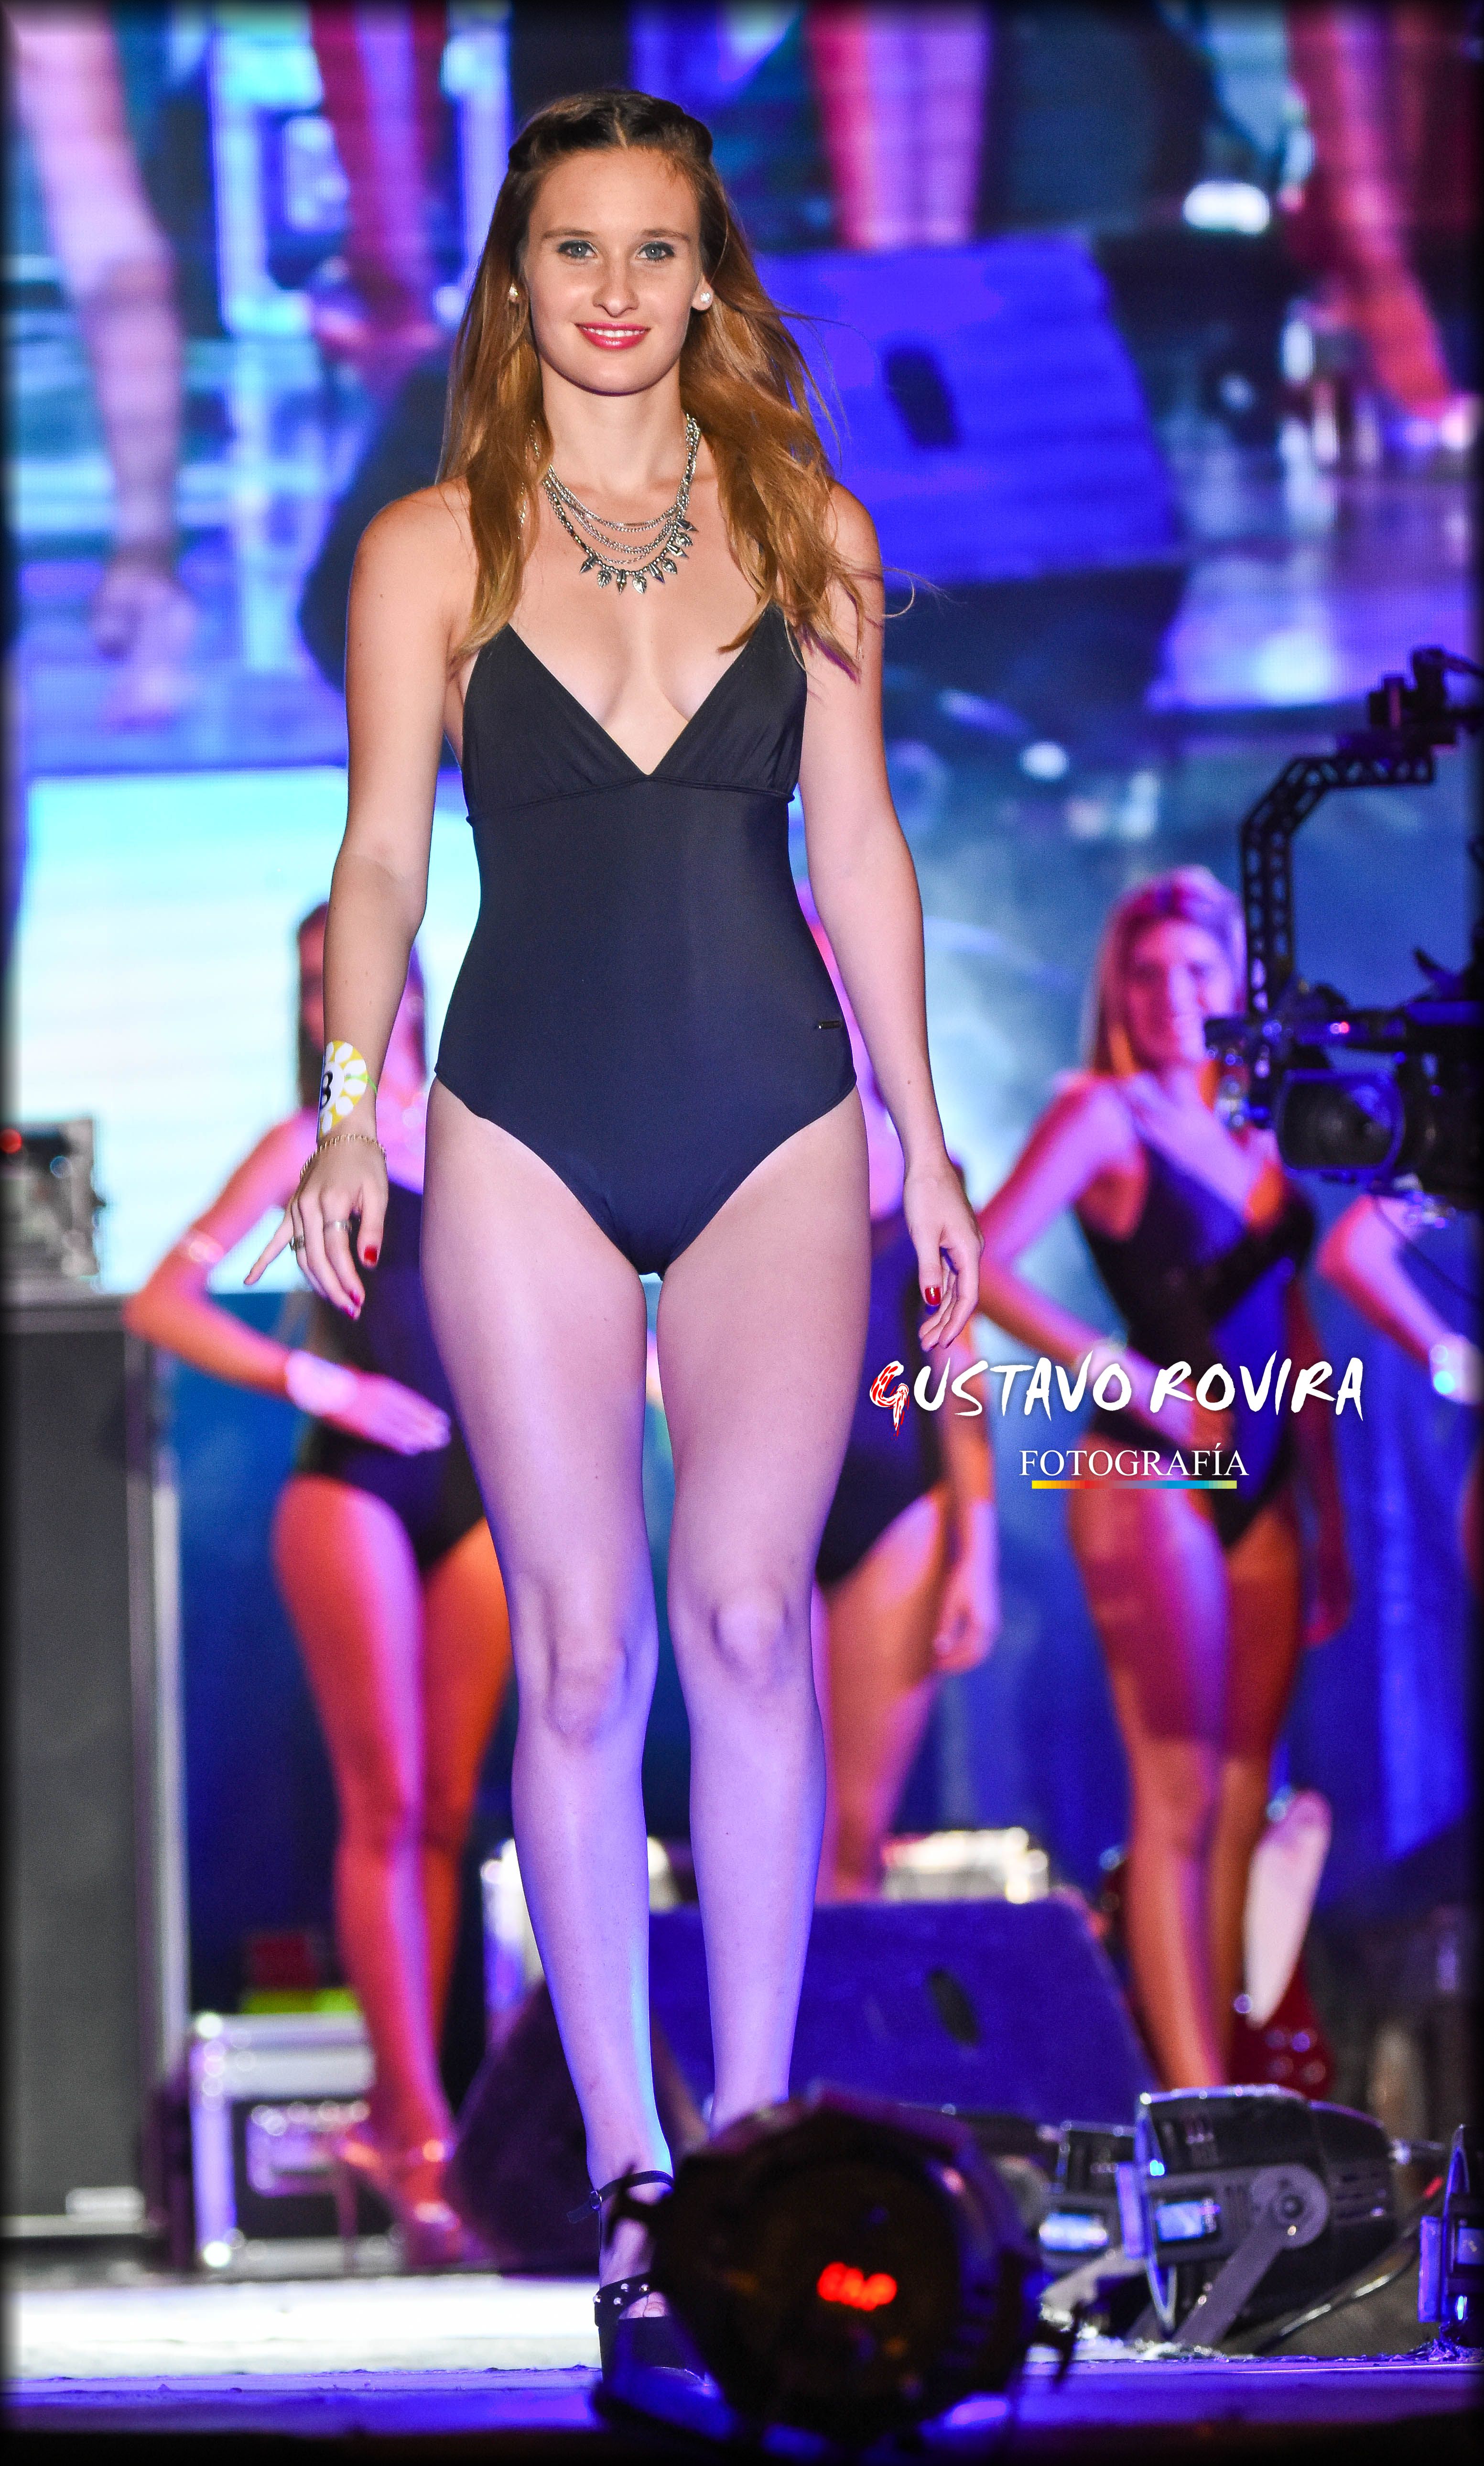
desfile, performance, fashion model, beauty, competition, model, fashion show, thigh, leg, lingerie, fashion, undergarment, girl, muscle, swimwear, public event, performing arts, stage, human leg